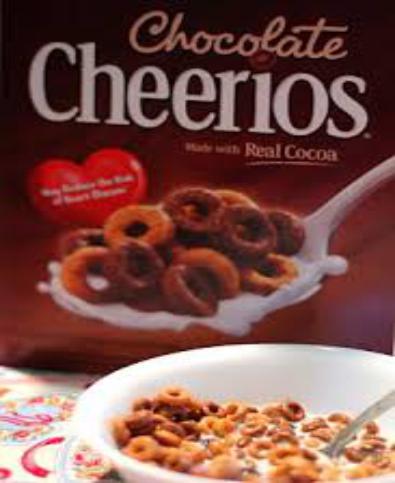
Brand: Chocolate Cheerios
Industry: Food